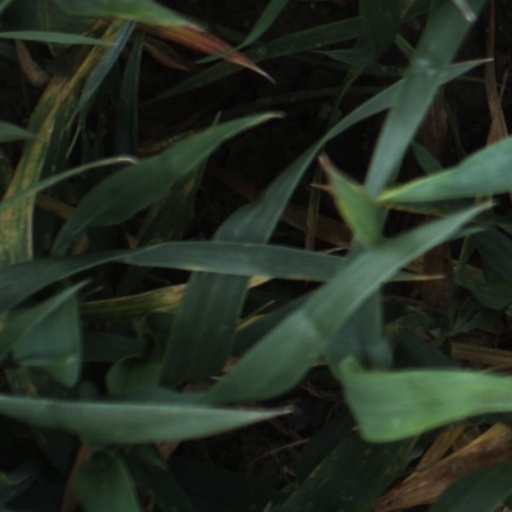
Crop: wheat